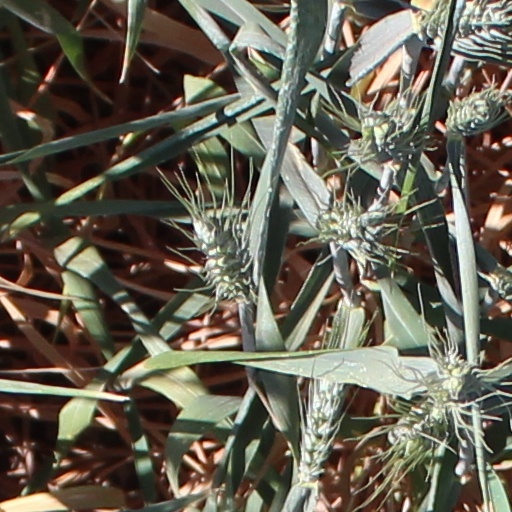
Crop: wheat